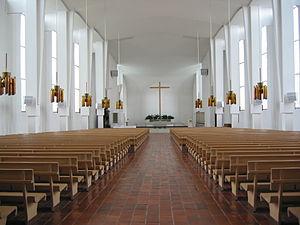
Cet article recense les églises évangéliques-luthériennes de Finlande.
La Croix des plaines est une église située à Seinäjoki en Finlande.